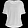
Label: T - shirt / top